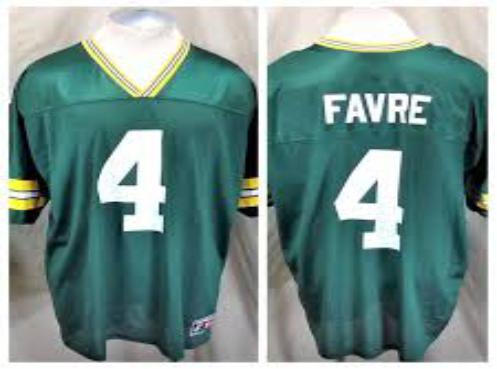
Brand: A. Favre & Fils
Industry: Clothes